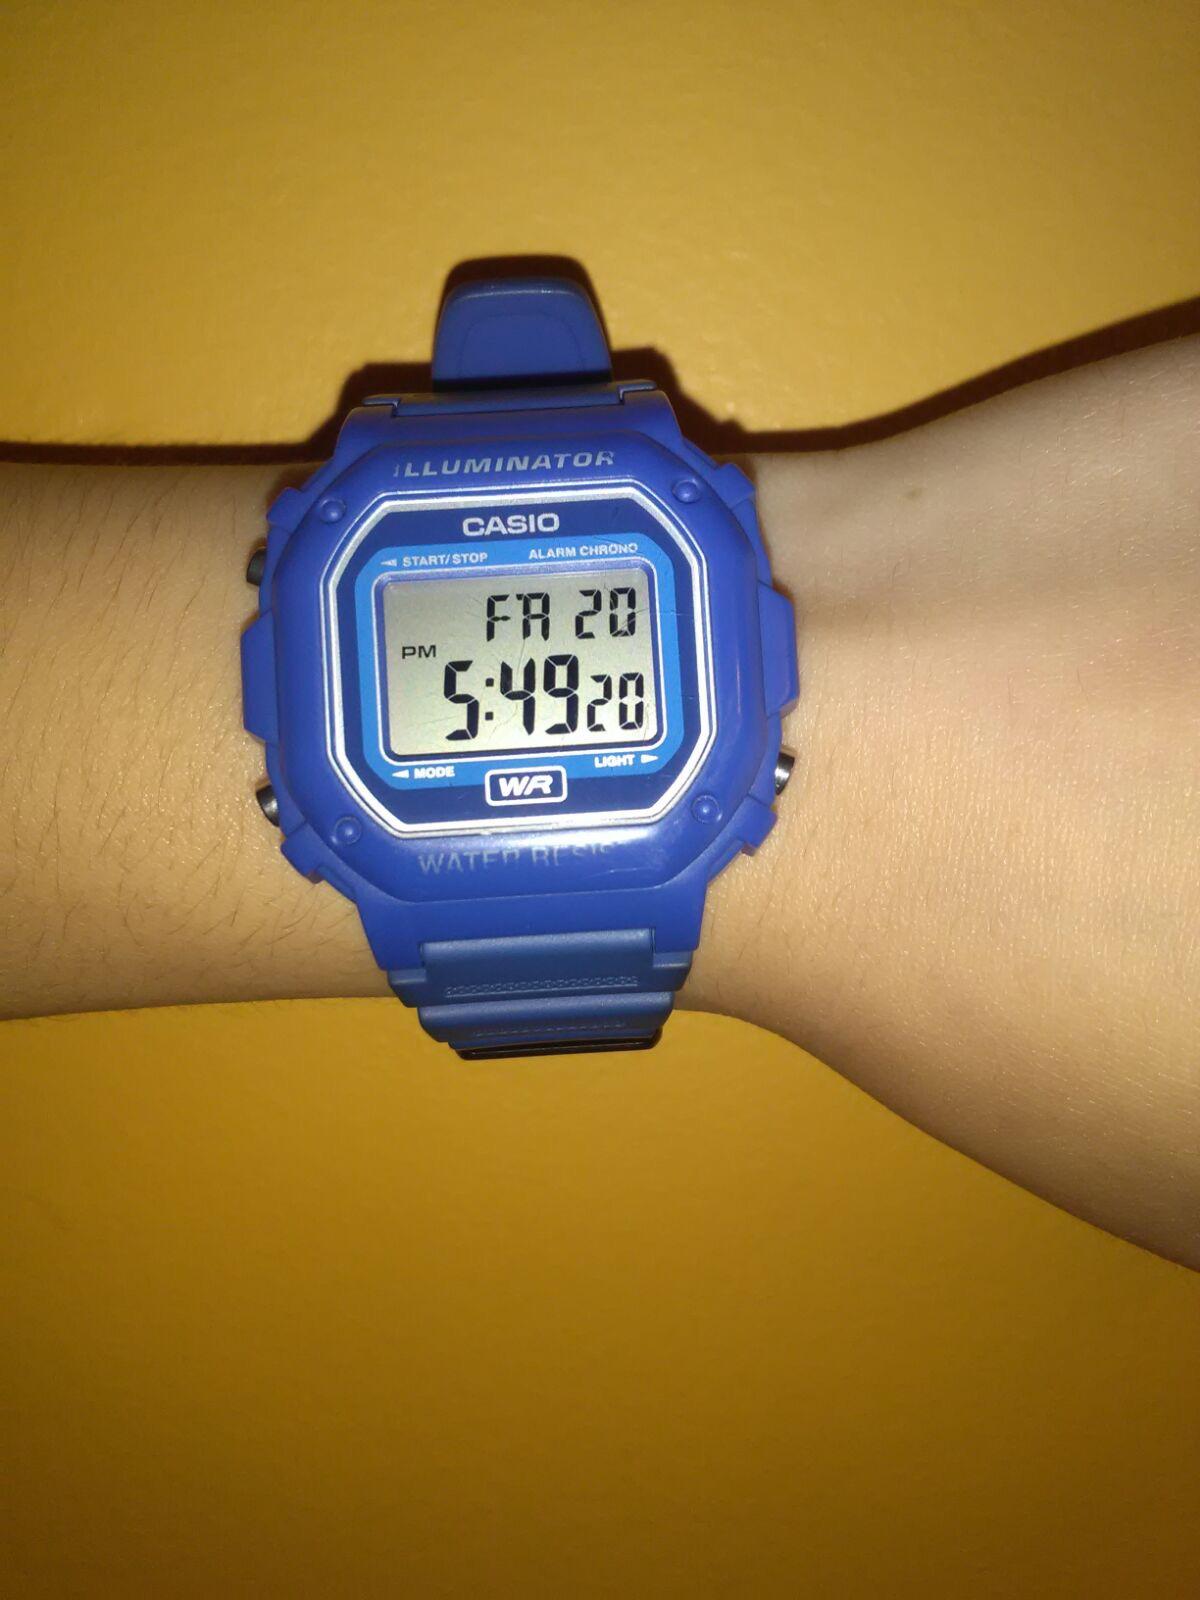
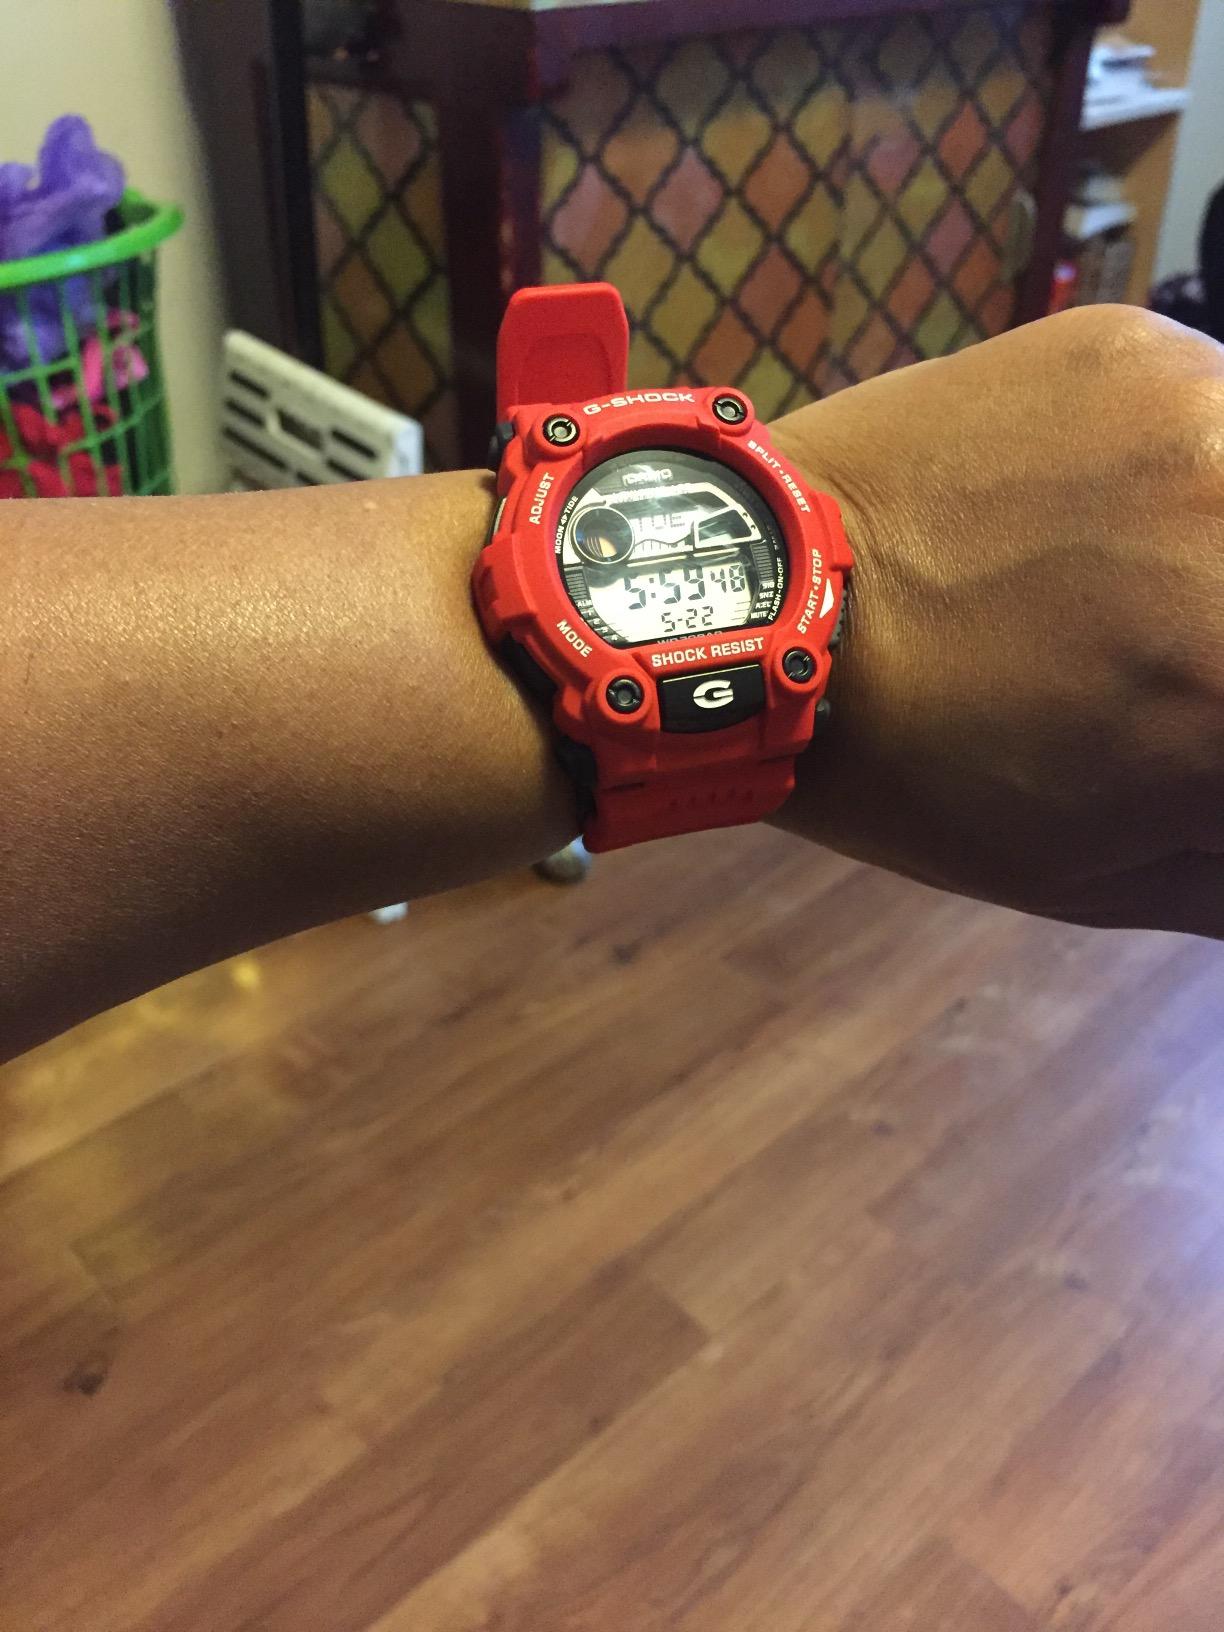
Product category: accessories_watch
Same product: no